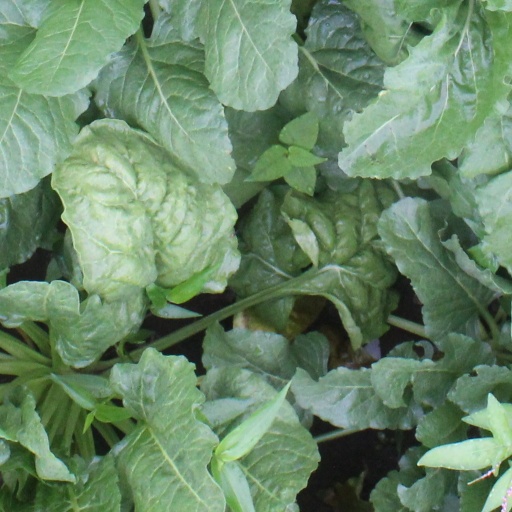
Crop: sugar beet